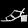
Label: Sandal